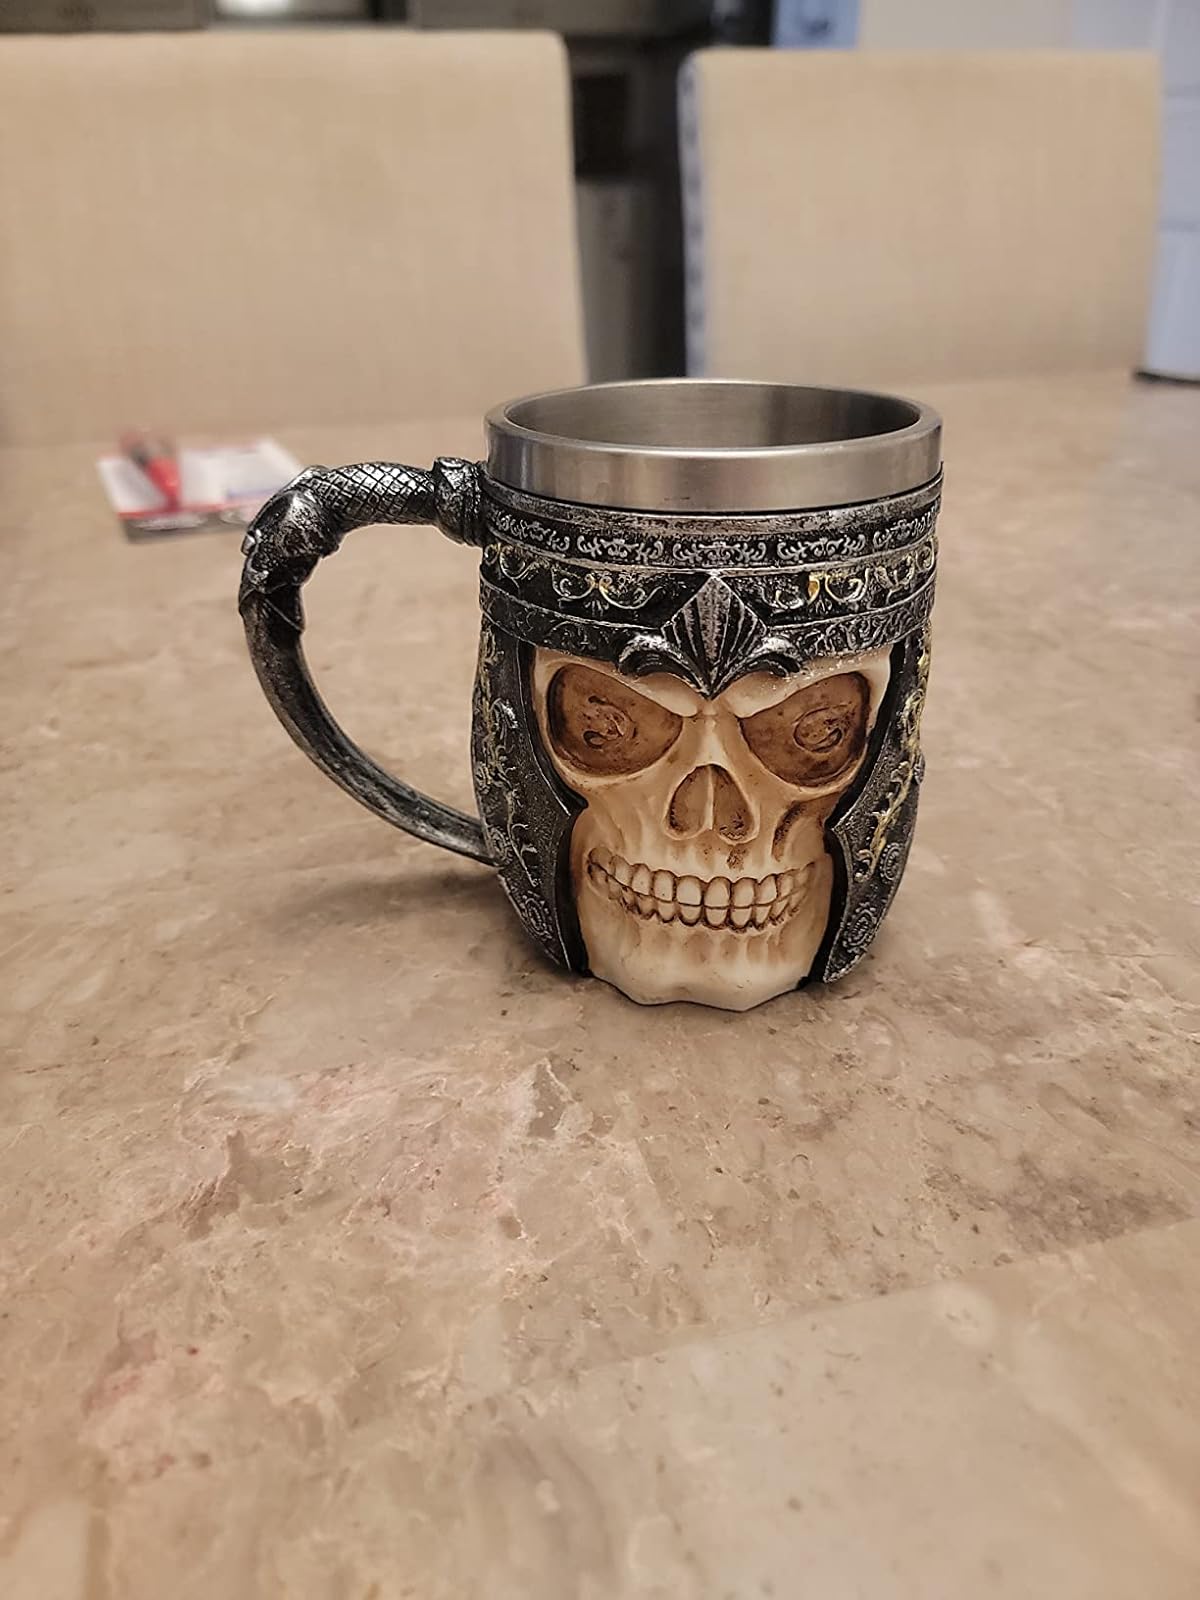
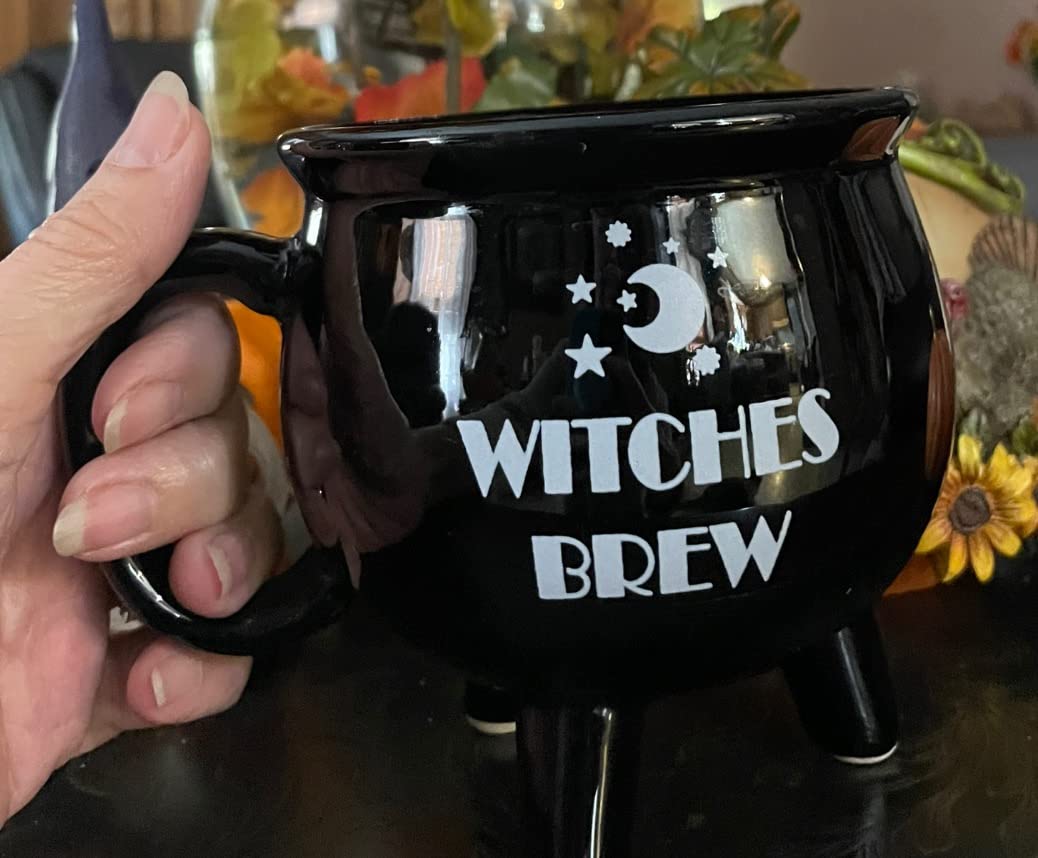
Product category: items_mug
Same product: no